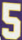
Number: 5